Bill Nye

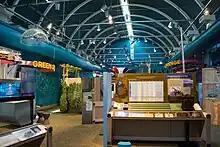
The Bill Nye Climate Lab at the Chabot Space & Science Center in 2013

In November 2010, Nye became the face of a major science exhibition at the Chabot Space & Science Center in Oakland, California. Bill Nye's Climate Lab featured him as commander of the Clean Energy Space Station and invited visitors on an urgent mission to thwart climate change.